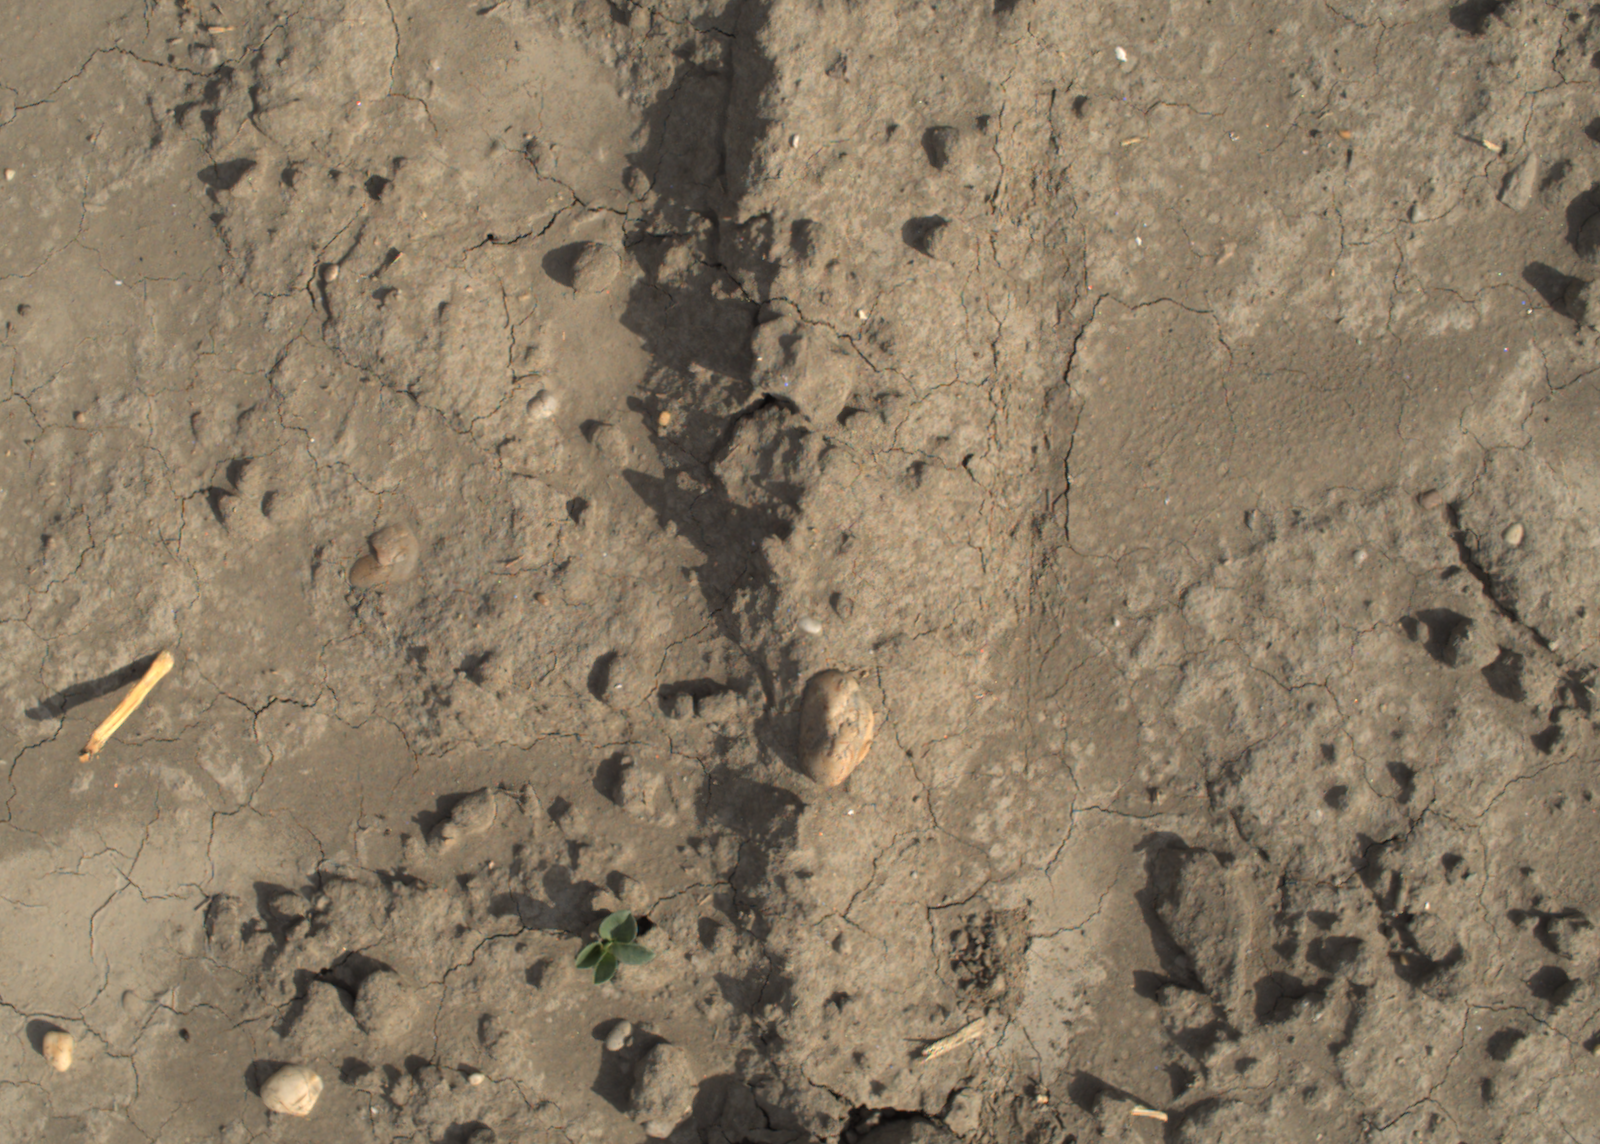
Capture date: 16.09.2021 11:07:18
Weather: mixed
Wind: light
Seeding date: 02.09.2021
Plant canopy height (mm): 957